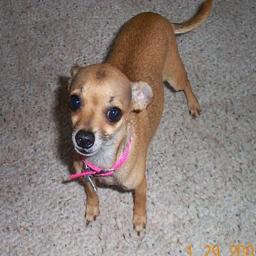
Animal: dogs